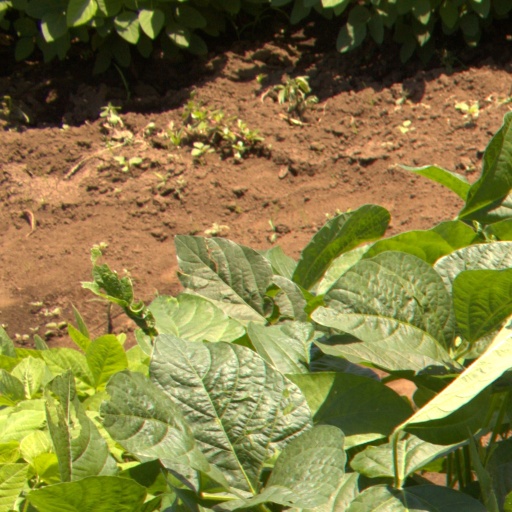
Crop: soybean